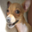
Label: dog